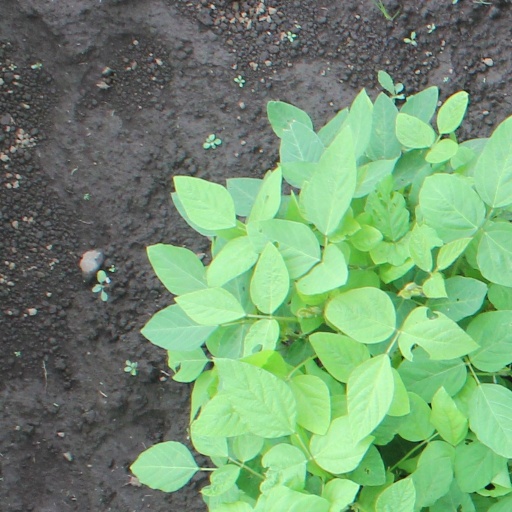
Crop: soybean